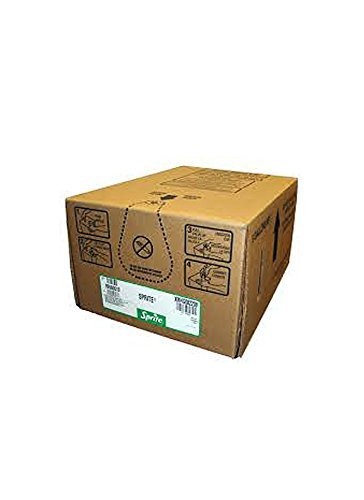
Item Name: Sprite Soda Syrup Concentrate 5 Gallon Bag in Box
Bullet Point: (1) 5 gallon Bag in Box Sprite Soda Syrup Concentrate
Value: 640.0
Unit: Fl Oz

Price: 164.99